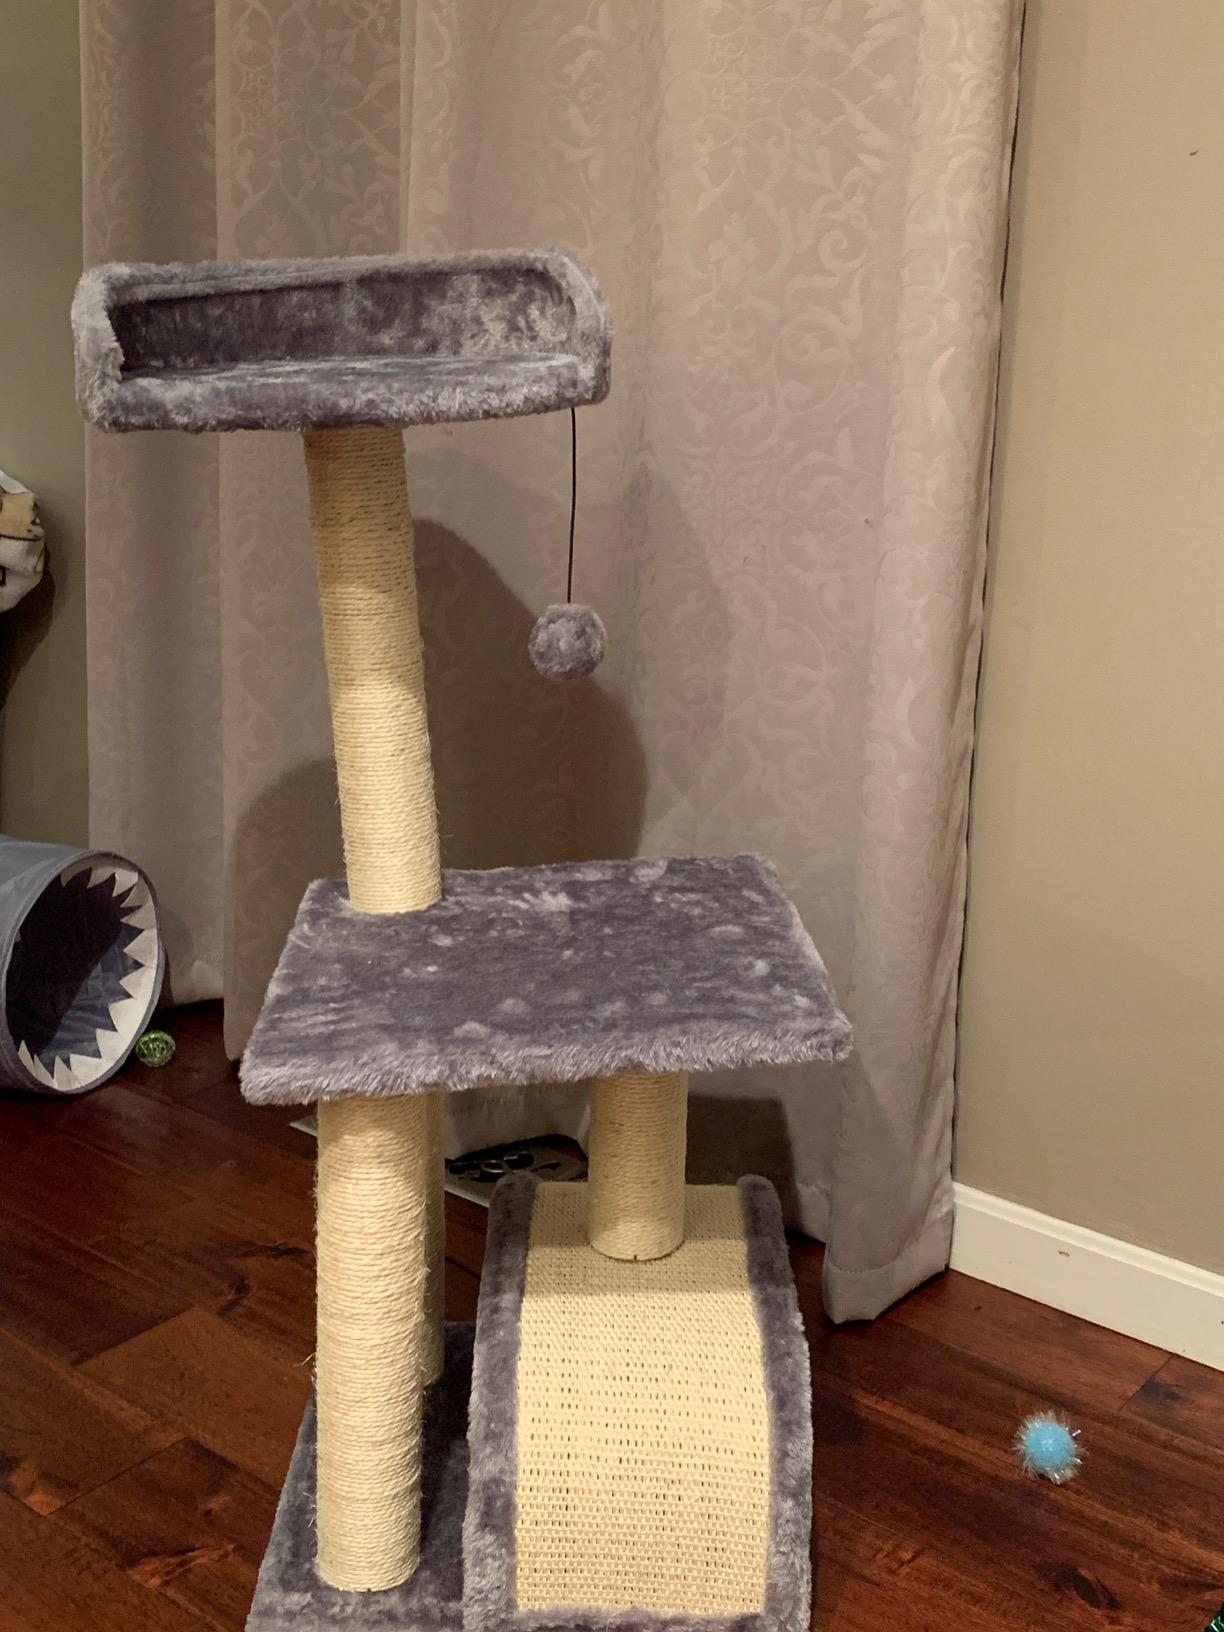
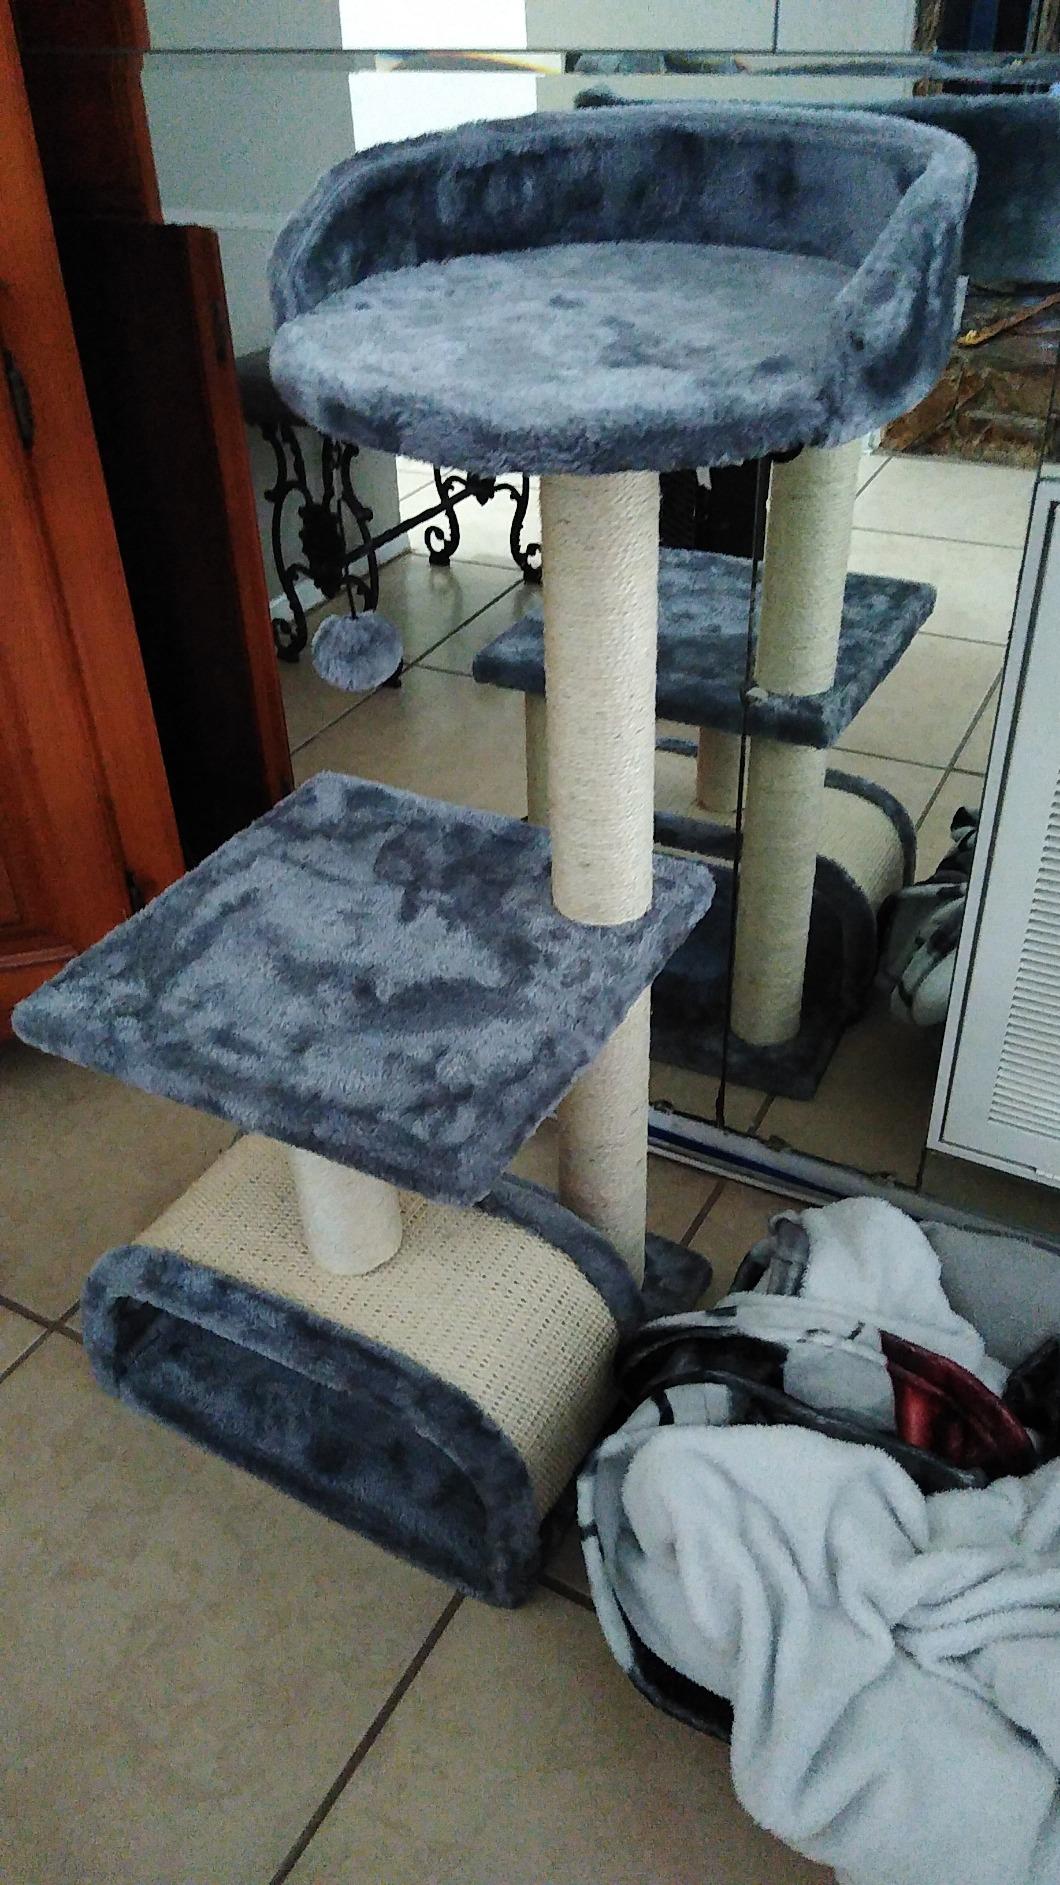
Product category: items_cat tree
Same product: yes